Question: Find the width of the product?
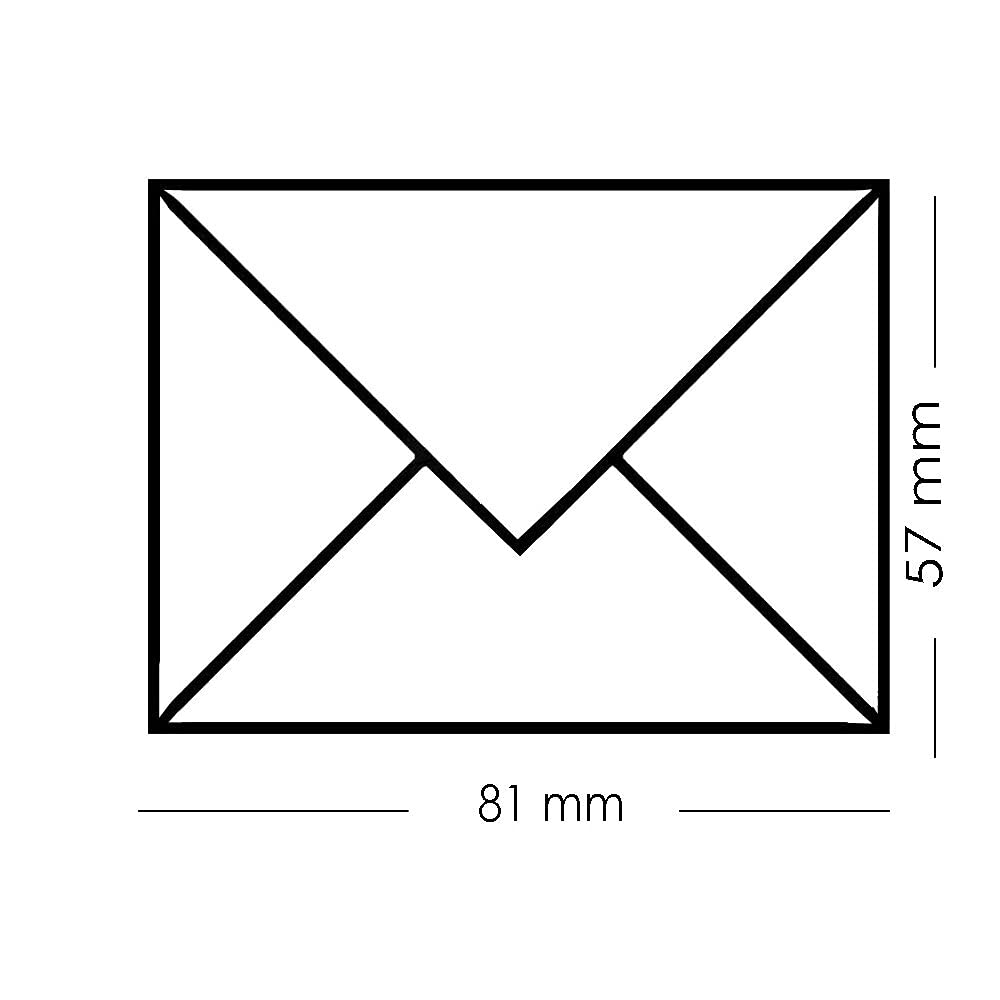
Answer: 57.0 millimetre